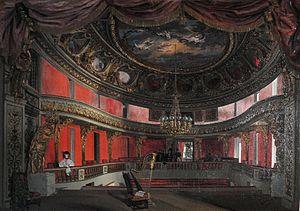
Vue du petit théâtre de Marie-Antoinette au Petit Trianon sous Louis-Philippe, à l'époque où la salle avait été tapissée de rouge
Antoinette Asselineau, née le 15 mai 1811 de parents français à Hambourg et morte le 1ᵉʳ janvier 1889 à Rouen, est une artiste peintre française.
Le théâtre de la Reine est un théâtre construit pour la reine Marie-Antoinette par l'architecte Richard Mique de juin 1778 à juillet 1779. Il est situé dans le domaine du Petit Trianon, dans le parc du château de Versailles, dissimulé entre les charmilles du Jardin français et les hauts arbres du Jardin alpin. L'extérieur du bâtiment, à l'apparence d'une dépendance, contraste avec la décoration sophistiquée de son intérieur, paré de soie et de velours bleus et de sculptures dorées, pourtant tout de faux-semblant. Il est inauguré en 1780, dix ans après l'ouverture du « Grand Théâtre », comme on nomme alors l'Opéra royal du château de Versailles.